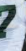
Number: 7